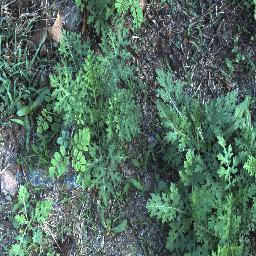
Label: parthenium